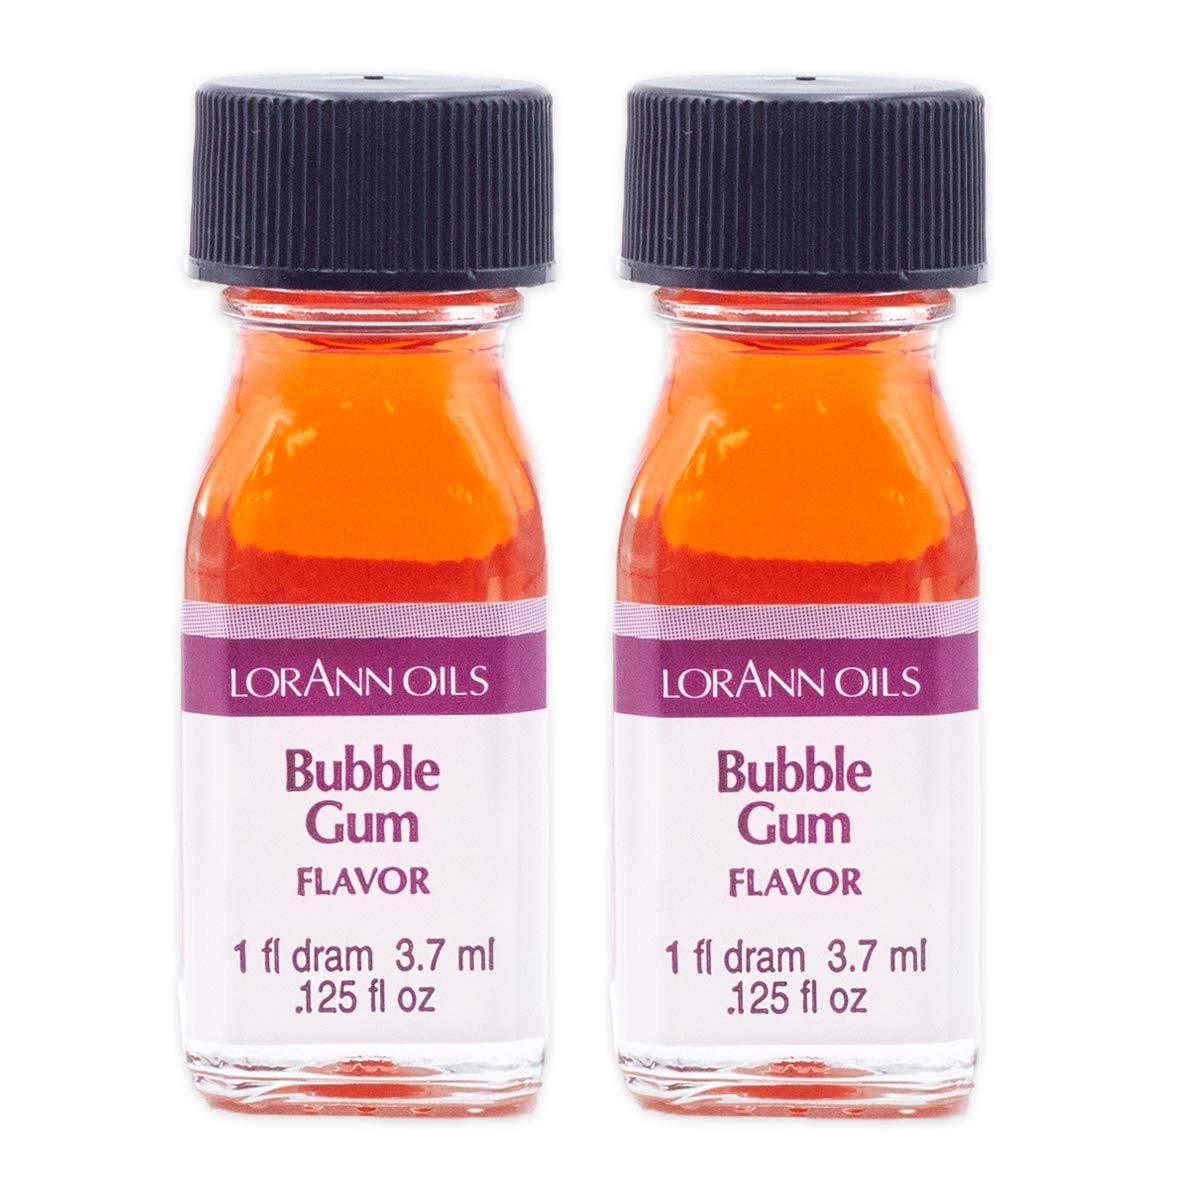
Item Name: LorAnn Oils Super Strength Flavoring - Used For Candy Making, Flavoring , Baking, Hard Candy, & Flavor Oils - Bold, Natural Flavors 4X Stronger Than Extracts - Bubble Gum, Pack of 2, 0.125 fl oz
Bullet Point 1: Classic, chewy bubble gum taste, sweet and fun for all kinds of confections.
Bullet Point 2: 3-4X STRONGER THAN EXTRACTS: LorAnn Oils deliver flavors 3-4 times stronger than typical extracts, offering bold, concentrated taste in every drop.
Bullet Point 3: CANDY & BAKING FLAVORING: Used for baking, candy making, hard candy, gummies, and more for bold flavor in all your treats that won’t bake out.
Bullet Point 4: GLUTEN FREE & USA Made: Kosher, gluten-free, keto-friendly, and made in the USA.
Bullet Point 5: PROFESSIONAL QUALITY: Super Strength Flavorings are secret ingredients used by professionals in baking, hard candy, and gummies that give them that “bakery” taste!
Product Description: Quality - LorAnn a Family Tradition Since 1962
Value: 1.0
Unit: Fl Oz

Price: 8.99